Urby Emanuelson

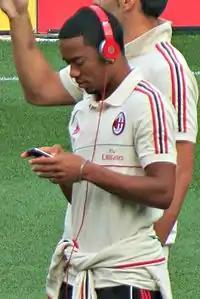
Emanuelson listening to music, as he was about to warm up in August 2012

At the start of the 2011–12 season, Emanuelson played eight minutes after coming on as a substitute, against Inter Milan and helped AC Milan win the 2011 Supercoppa Italiana by beating them 2–1. Since then, he continued to become a first team regular for the club, playing in different midfield positions. Emanuelson then set up AC Milan's only goal of the game, in a 1–0 win against Cesena on 24 September 2011. He then helped AC Milan qualify for the UEFA Champions League knockout stage after drawing 2–2 against Viktoria Plzeň. Emanuelson then played in both legs against Arsenal and helped the club qualify for the next round by winning 4–3 on aggregate. He then scored his first Serie A goal for Milan in an away match against Cesena on 19 February 2012. He scored his second Serie A goal for Milan in an away game against Parma on 17 March 2012. Emanuelson started in every match until he suffered an injury that saw him sidelined for the rest of the 2011–12 season. In his first season at the club, Emanuelson made forty–two appearances and scoring two times in all competitions.